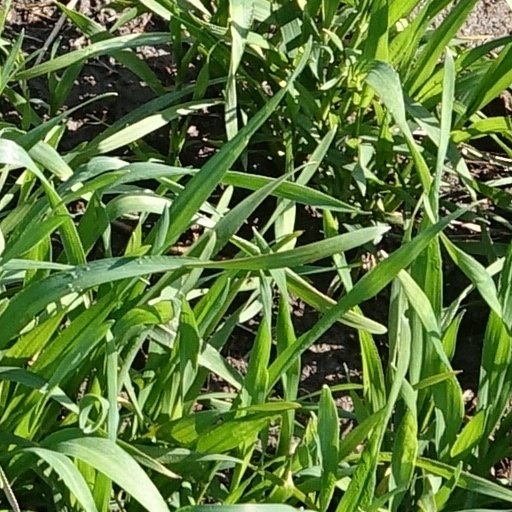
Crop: wheat